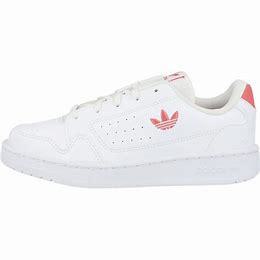
Brand: Adidas
Model: NY 90